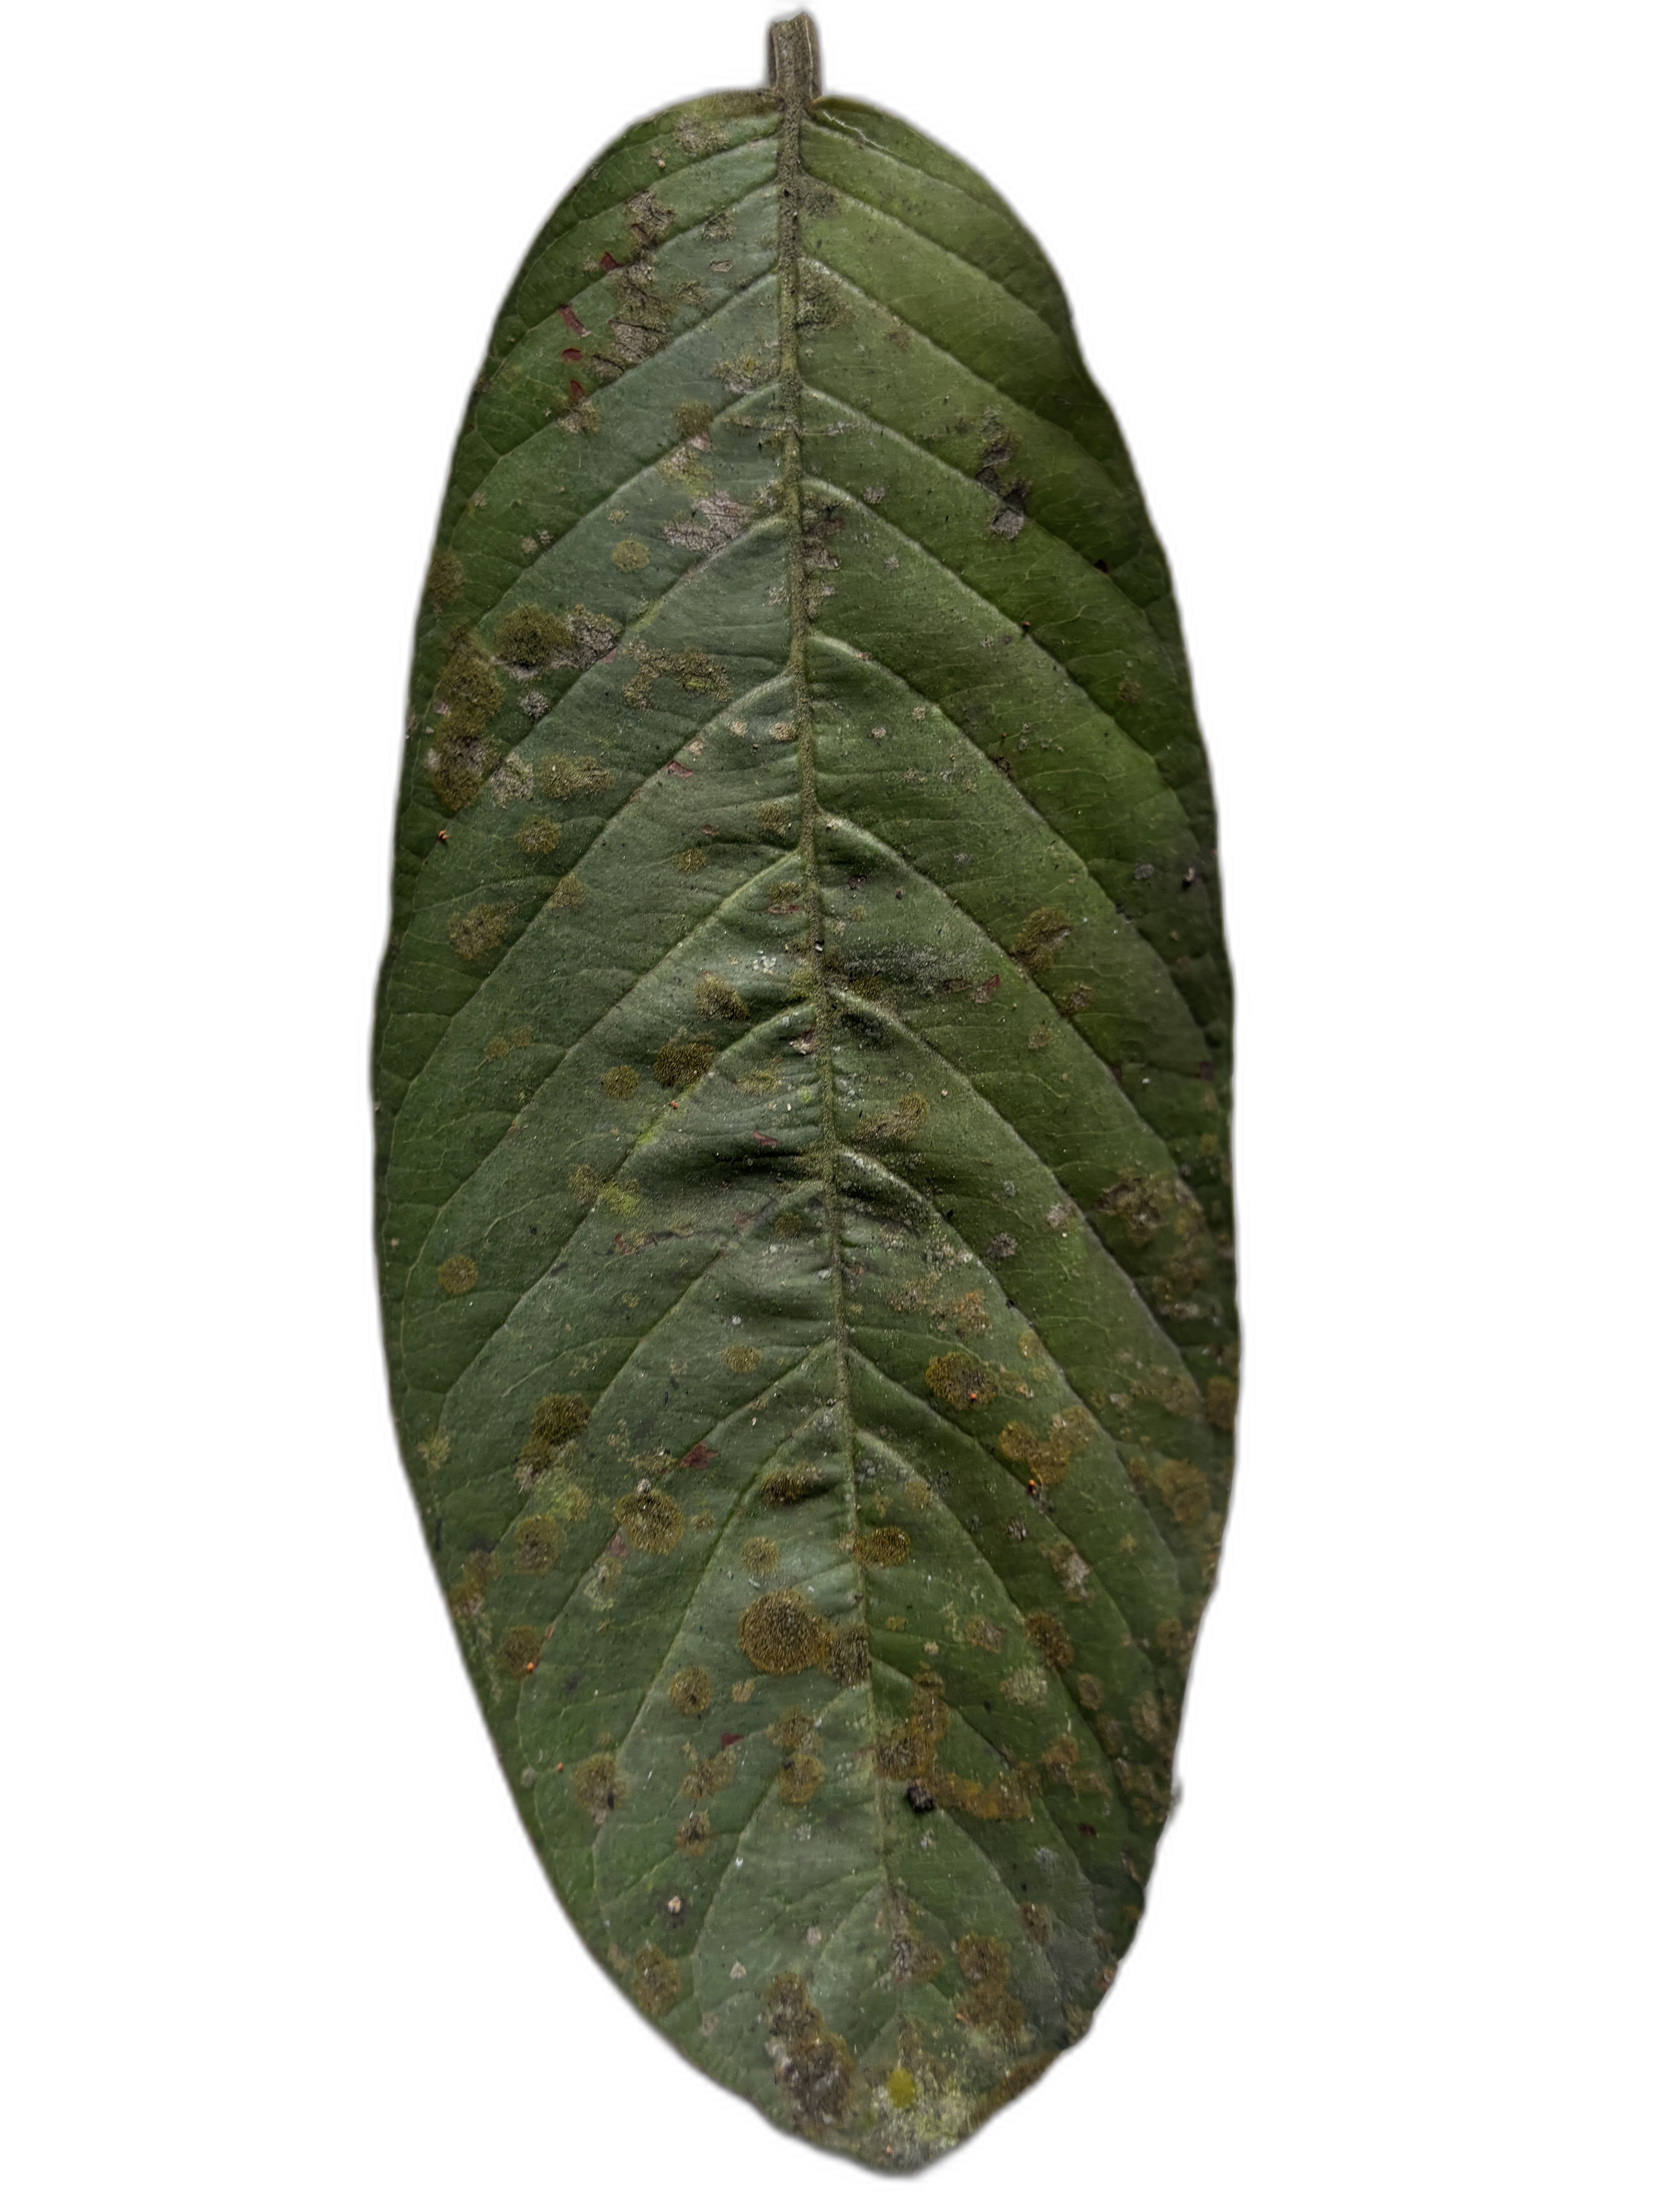
Plant part: leaf
Disease: Anthracnose